People's Armed Forces of Liberation of Angola

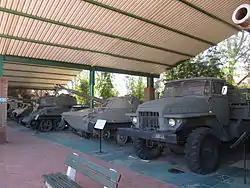
Line up of captured FAPLA combat vehicles in the South African National Museum of Military History: Ural-375, PT-76, and T-34-85 tank.

FAPLA fought UNITA and the South African Defence Force constantly from the 1970s, part of the Angolan Civil War and the South African Border War, including during their 1975-76 invasion, Operation Savannah, and Operation Sceptic (1980), with the Battle of Cuito Cuanavale (1987-1988) being the largest land battle in Africa since the Second World War.